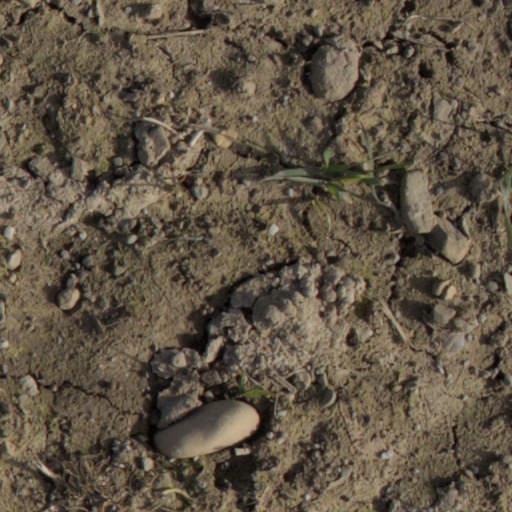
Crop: wheat